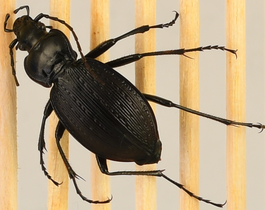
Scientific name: Carabus goryi
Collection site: Mountain Lake Biological Station NEON (MLBS), plot MLBS_009